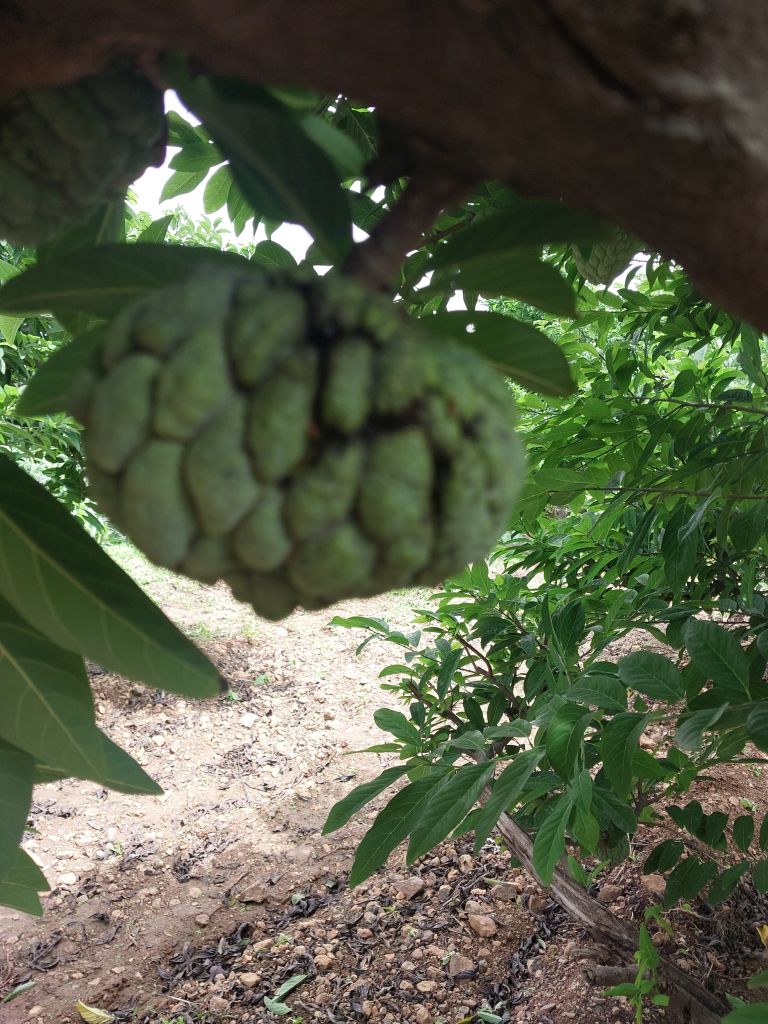
Disease label: Athracnose